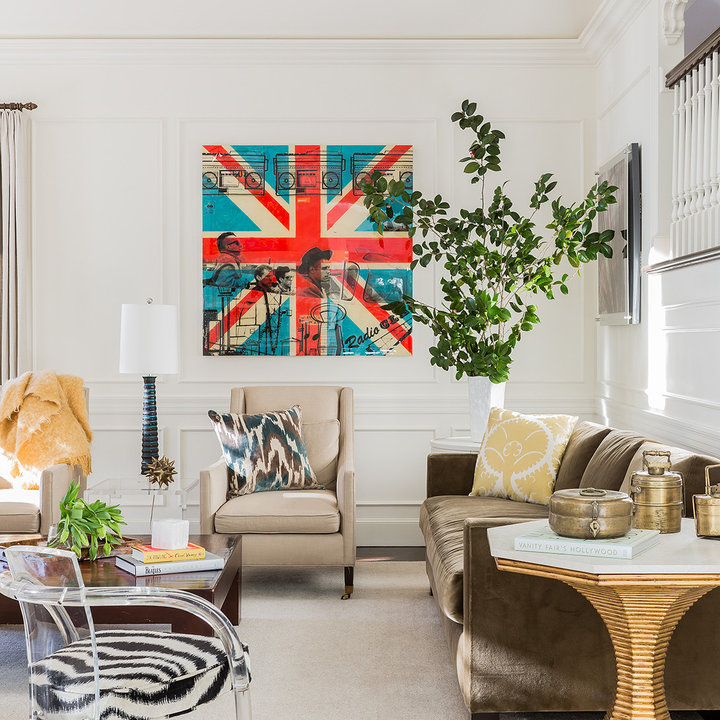
Style: Vintage